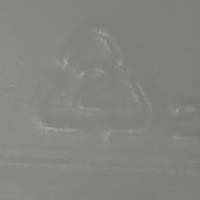
Plastic recycling code class: 2_high_density_polyethylene_PE-HD